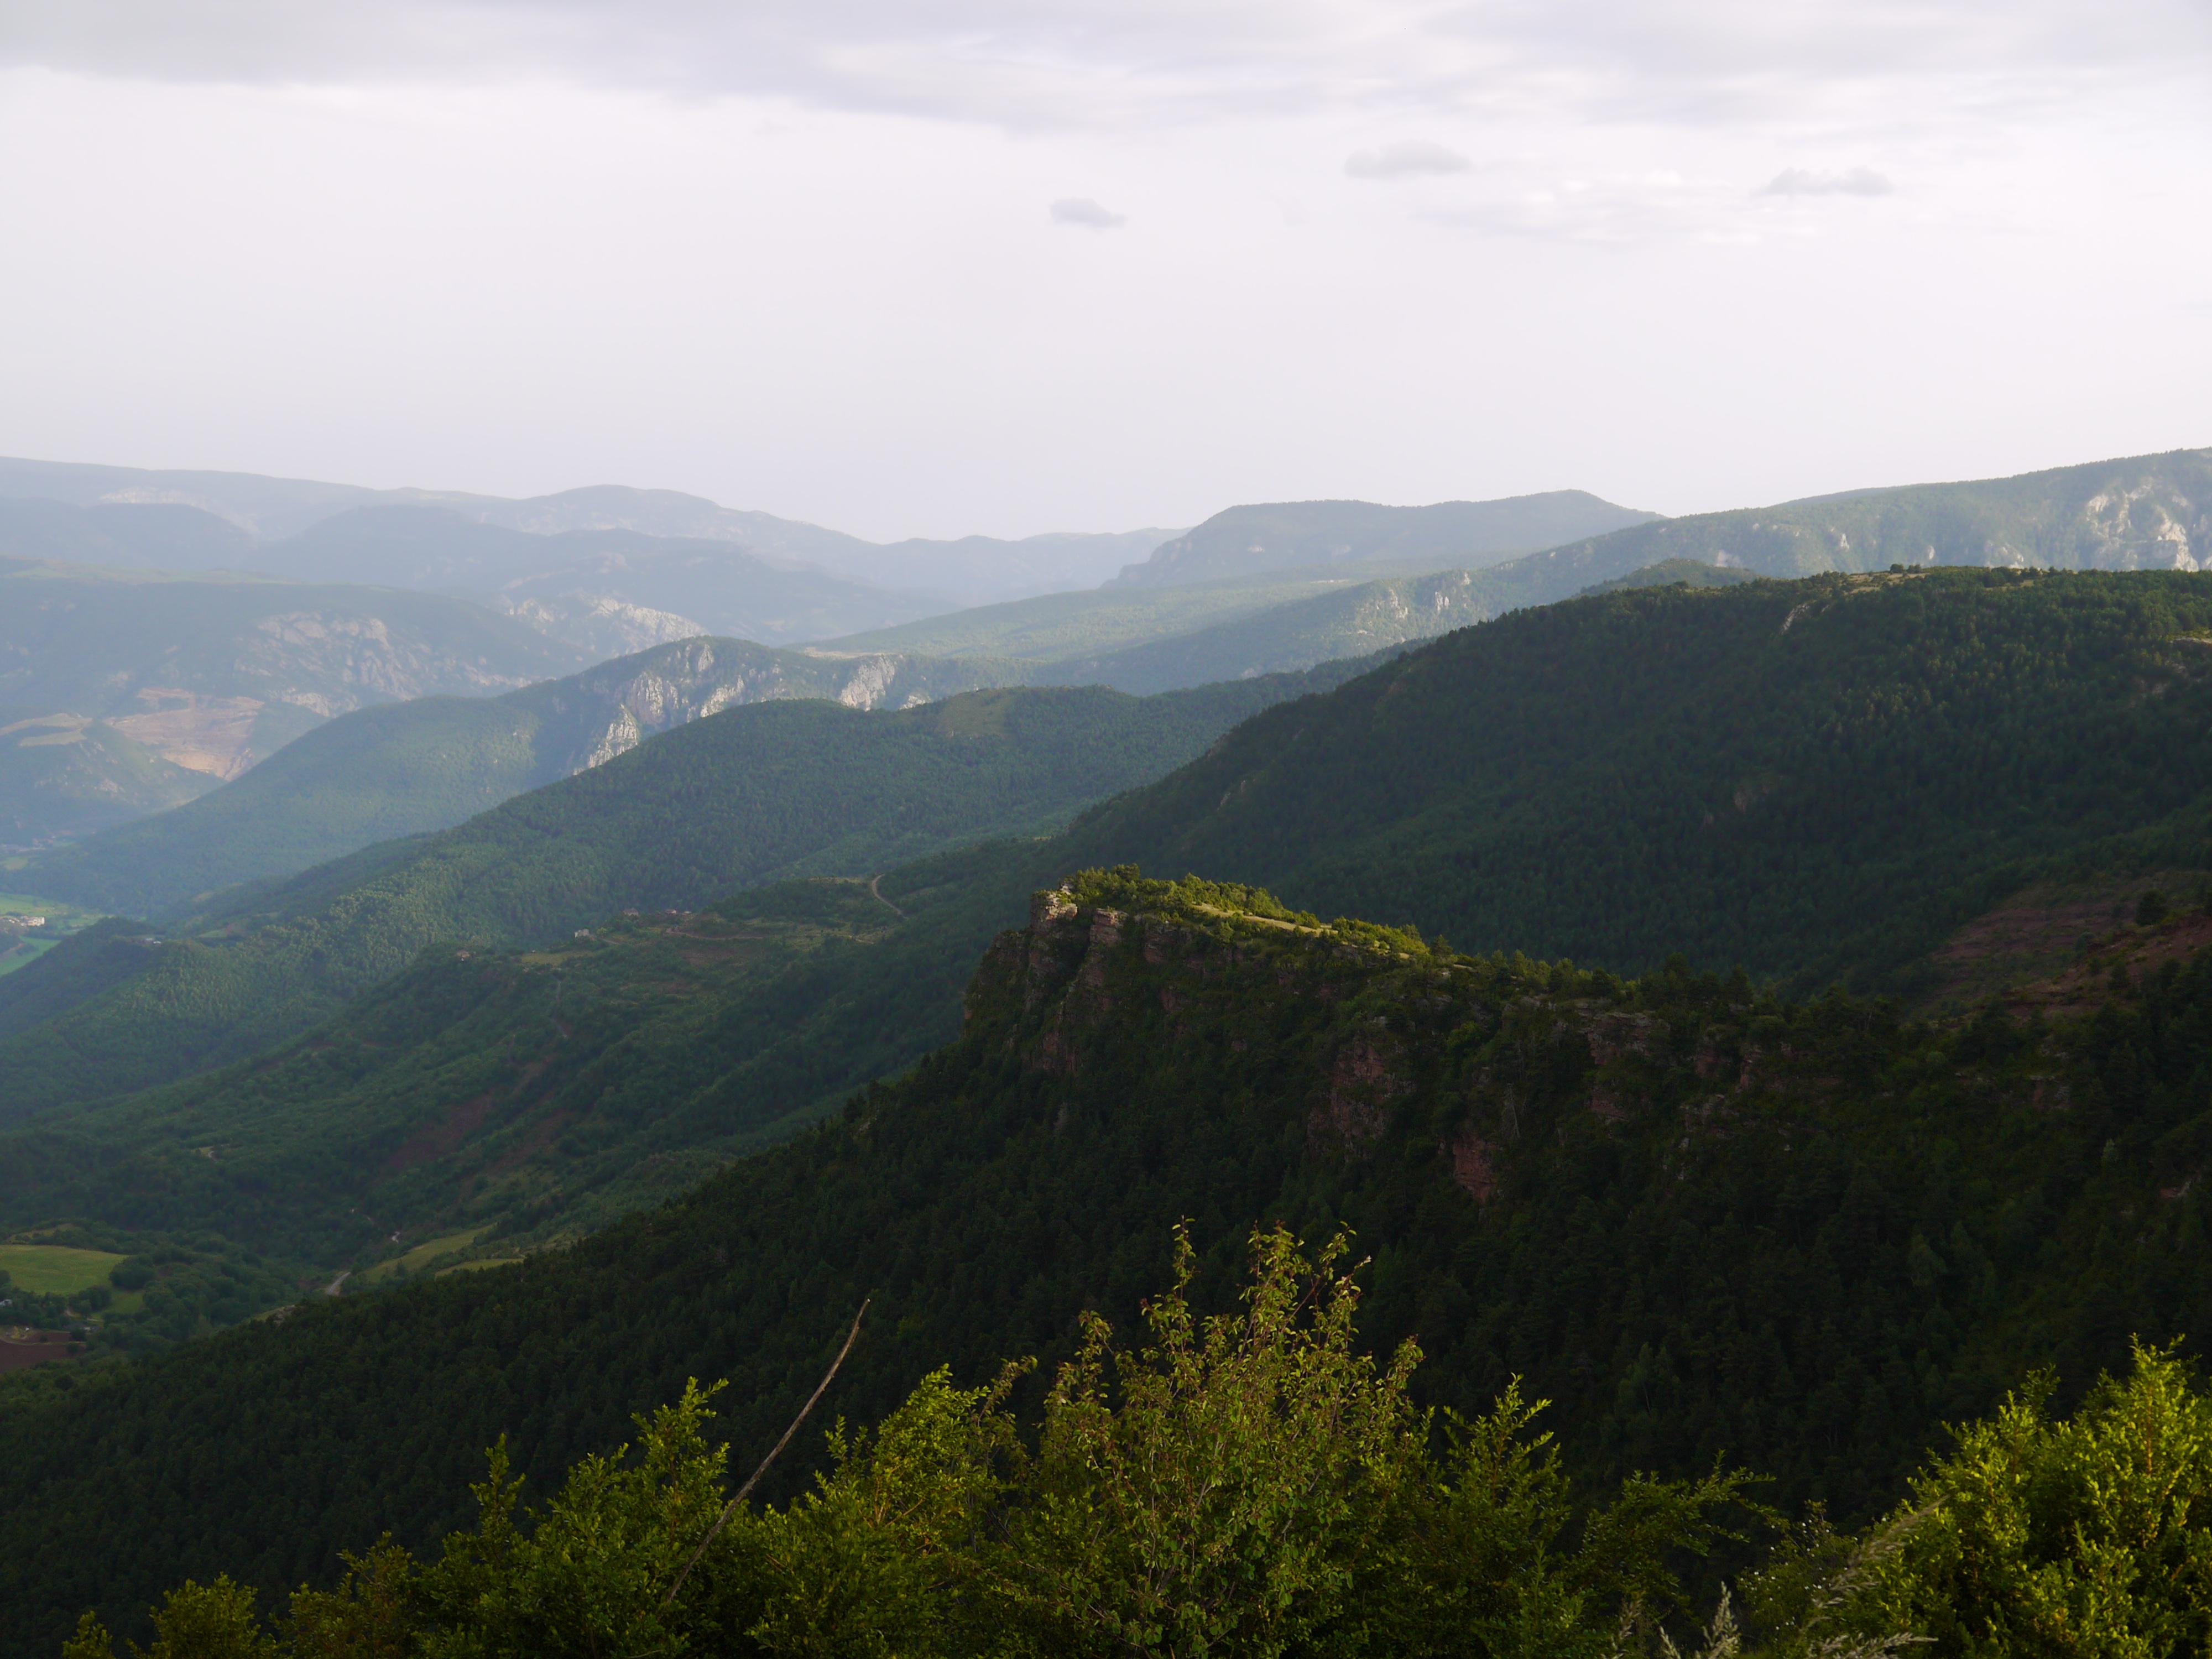
landscape, nature, forest, wilderness, walking, mountain, meadow, countryside, hill, adventure, valley, mountain range, summer, travel, scenery, highland, ridge, summit, sunny, hills, spain, mountains, alps, plateau, fell, loch, pyrenees, landform, mountain pass, geographical feature, atmospheric phenomenon, mountainous landforms